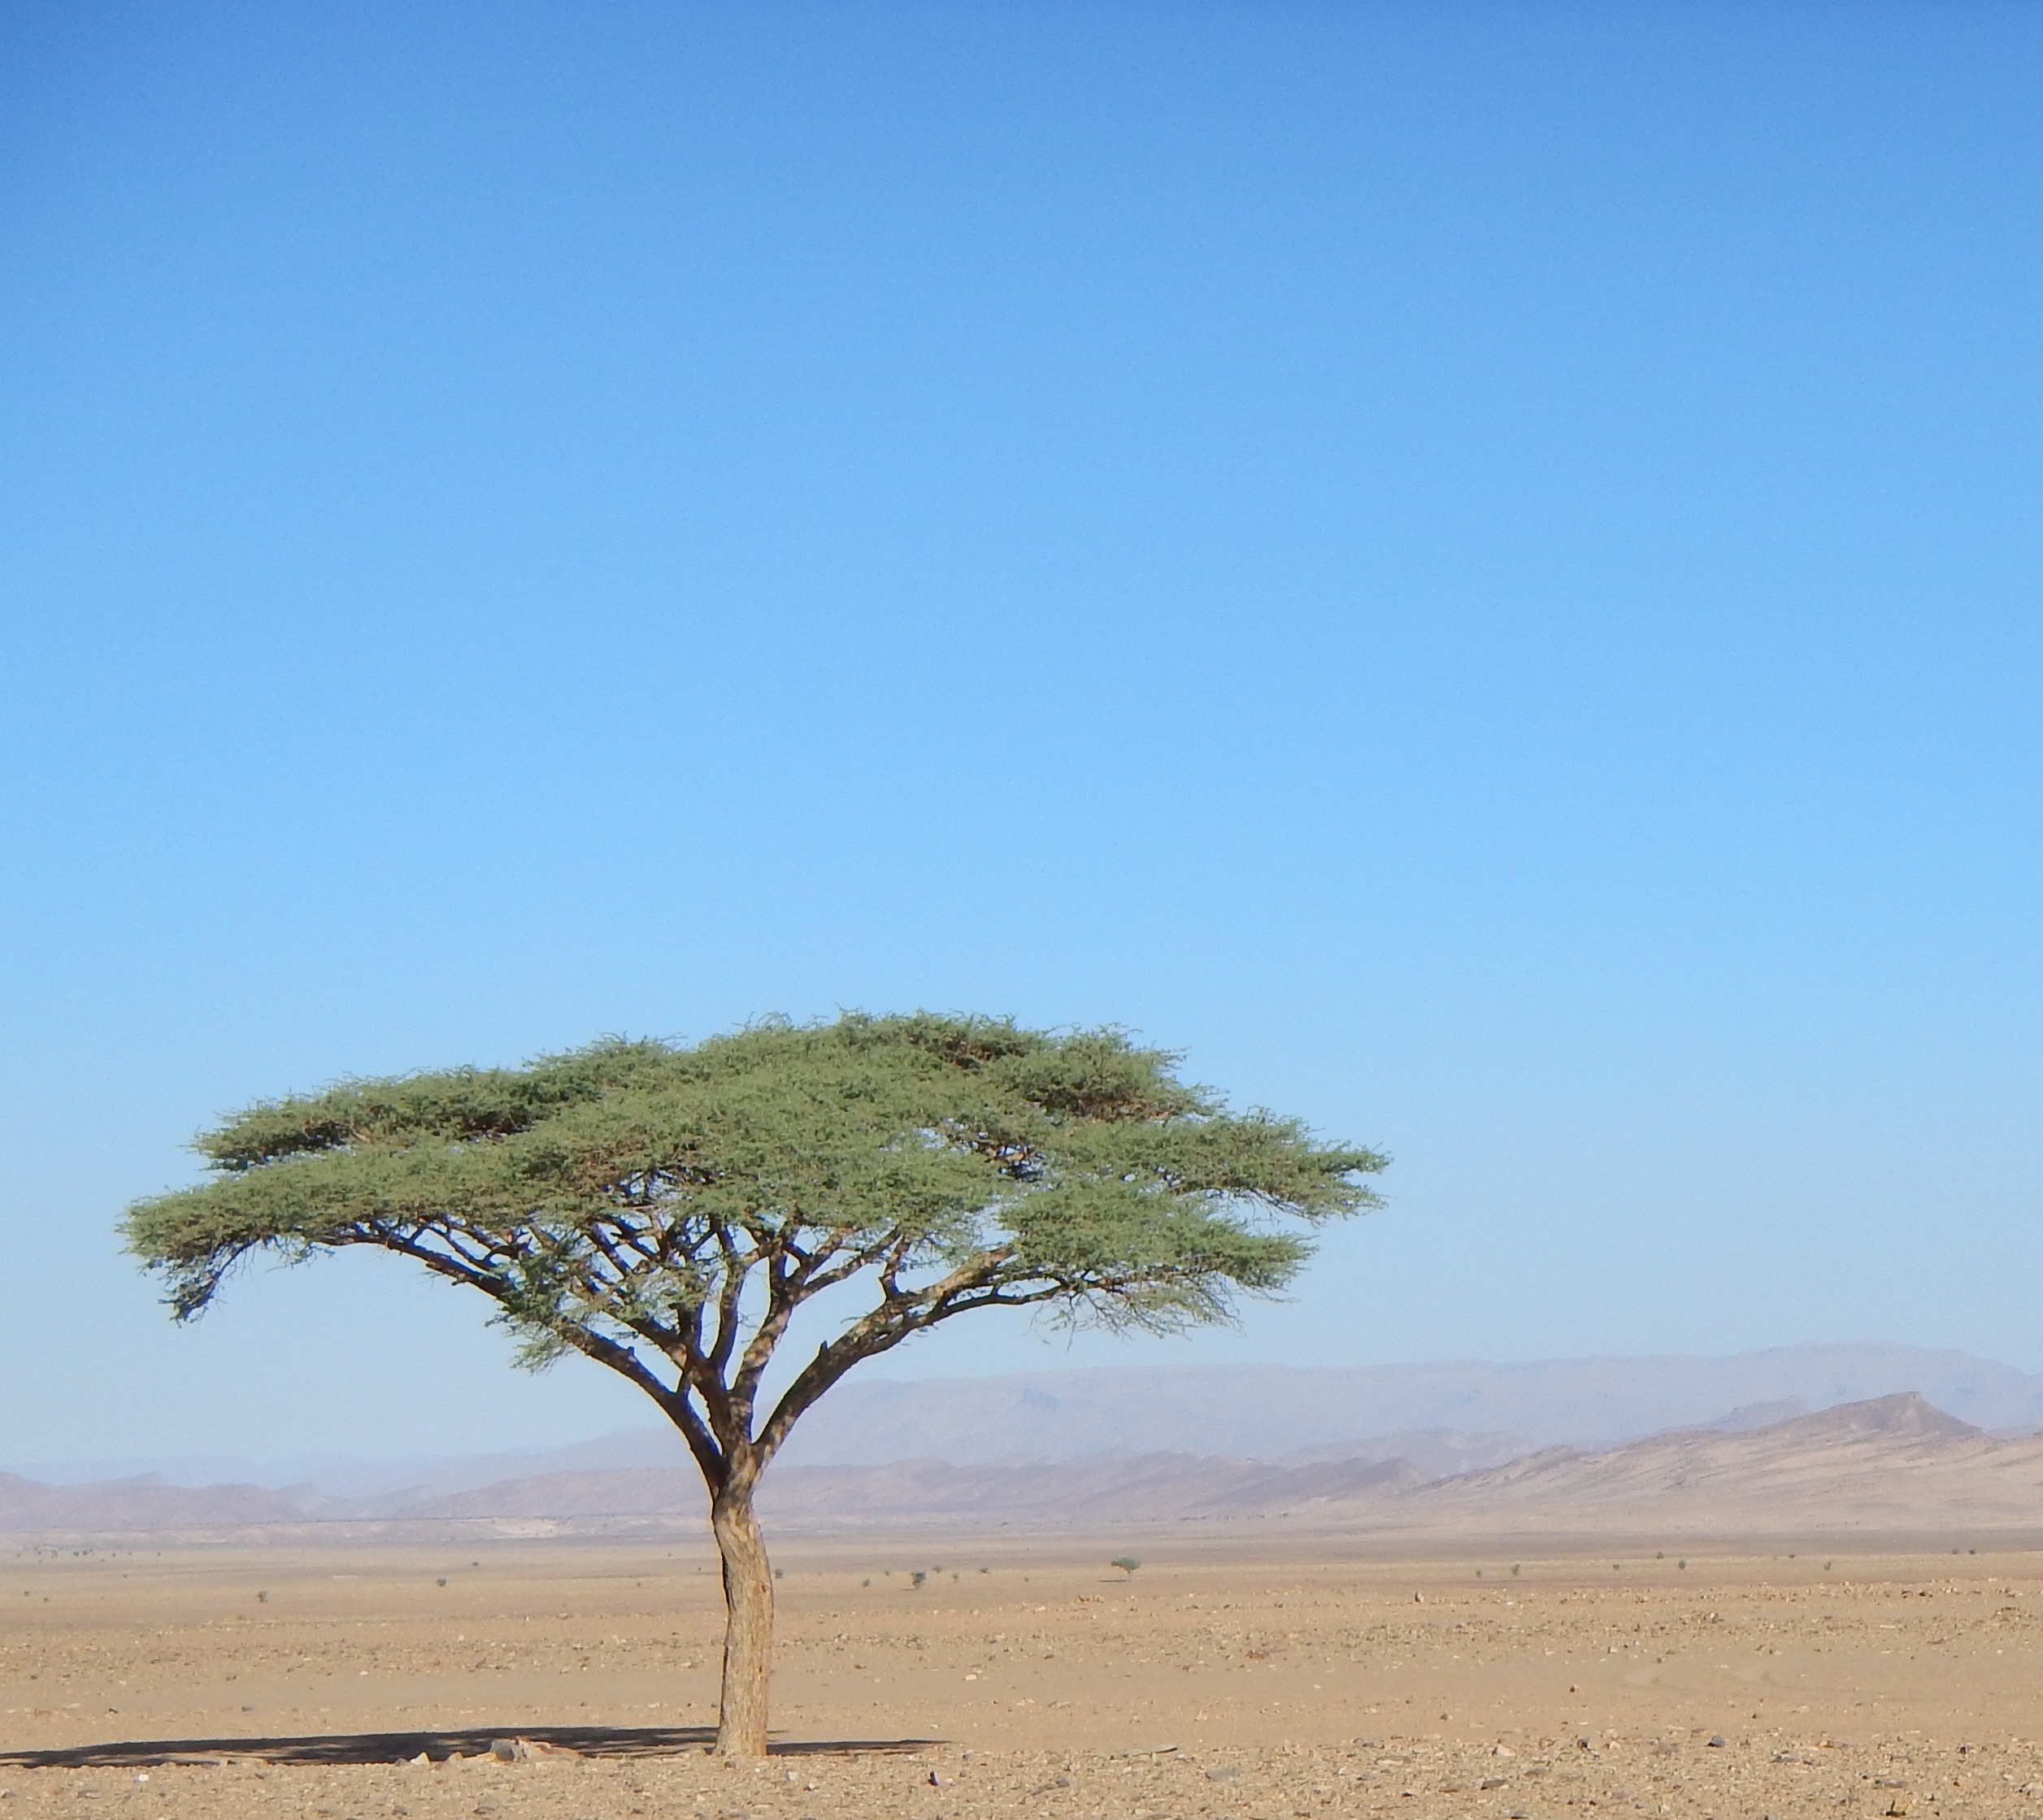
landscape, tree, horizon, plant, field, prairie, desert, soil, savanna, plain, grassland, plateau, morocco, habitat, ecosystem, steppe, natural environment, aeolian landform, grass family, woody plant